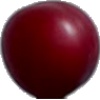
Label: Cherry Wax Red 1